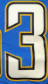
Number: 3